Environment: real
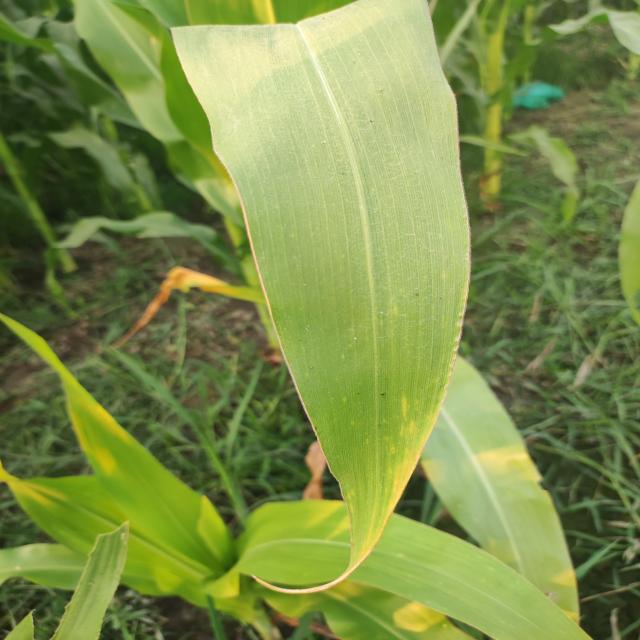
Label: nitrogen_deficiency